Sea level rise

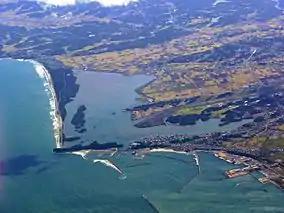
Matsukawaura Lagoon, located in Fukushima Prefecture of Honshu Island

Over the longer term, coastal areas are particularly vulnerable to rising sea levels. They are also vulnerable to changes in the frequency and intensity of storms, increased precipitation, and rising ocean temperatures. Ten percent of the world's population live in coastal areas that are less than above sea level. Two thirds of the world's cities with over five million people are located in these low-lying coastal areas. About 600 million people live directly on the coast around the world. Cities such as Miami, Rio de Janeiro, Osaka and Shanghai will be especially vulnerable later in the century under warming of 3 °C (5.4 °F). This is close to the current trajectory. LiDAR-based research had established in 2021 that 267 million people worldwide lived on land less than above sea level. With a sea level rise and zero population growth, that could increase to 410 million people.